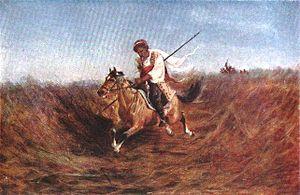
Cheikh Ubeydullah ou Cheikh Obeidallah de Chemdinan est un chef tribal et religieux kurde, né vers 1825-1830, mort en 1883. Il a conduit une série de révoltes contre l'Empire ottoman et la Perse des Kadjars avant de finir sa vie en captivité.
Les Kurdes sont un peuple de langue indo-européenne, et majoritairement de confession musulmane sunnite qui compterait 30 à 40 millions de personnes vivant surtout en Turquie, en Iran, en Irak et en Syrie.